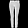
Label: Trouser